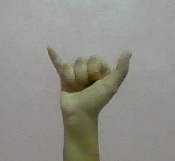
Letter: ya